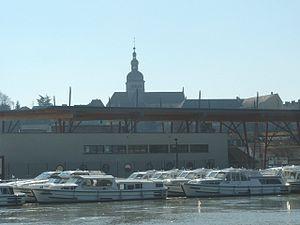
Un coche de plaisance, ou péniche de plaisance, est un type de bateau de plaisance utilisé comme résidence sur les eaux intérieures. Il est l'équivalent fluvial du camping-car.
Le tourisme fluvial désigne de manière générale l'ensemble des activités touristiques pratiquées sur les rivières, fleuves et canaux ou le long de la voie d'eau.
Le festival Rolling Saône est un festival de musique qui se déroule à Gray en Bourgogne-Franche-Comté, à équidistance des villes de Besançon, Dijon, Dole, Langres et Vesoul.